H. J. Heinz Company complex

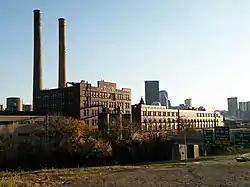
Heinz complex seen from the north

The H. J. Heinz Company complex, part of which is currently known as Heinz Lofts, is a historic industrial complex in the Troy Hill neighborhood of Pittsburgh, Pennsylvania. The buildings were built by the H. J. Heinz Company from 1907 through 1958. The complex is listed on the National Register of Historic Places (NRHP) and five of the buildings are listed as a Pittsburgh History and Landmarks Foundation Historic Landmark.